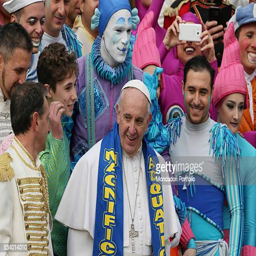
religious leader with the artists during the wednesday general audience